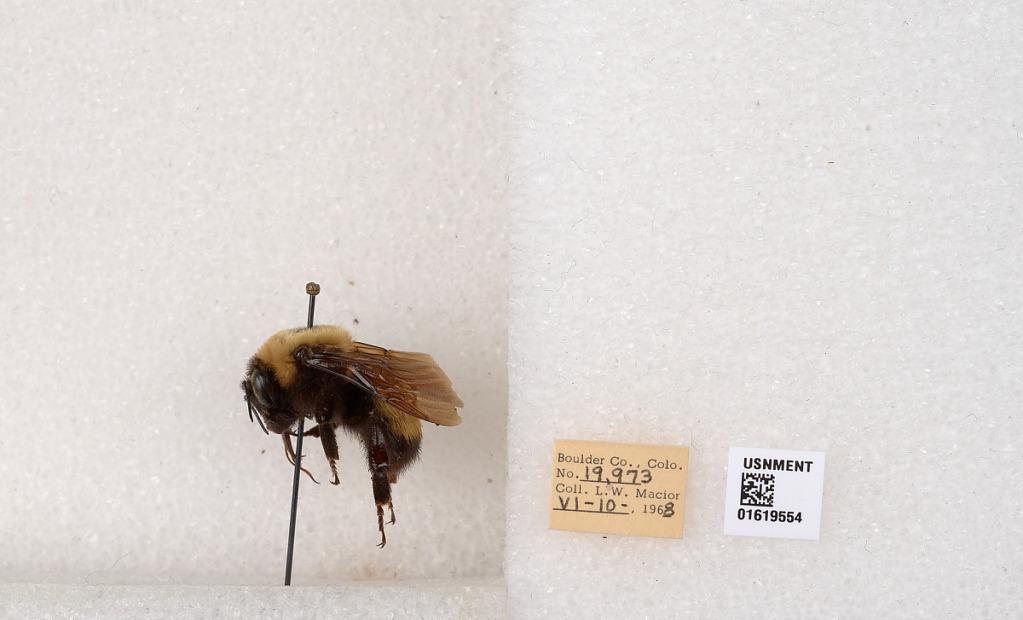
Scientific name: Bombus (Bombus) nevadensis Cresson